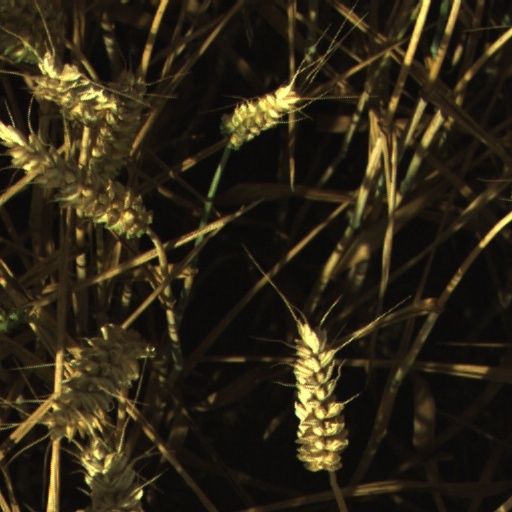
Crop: wheat